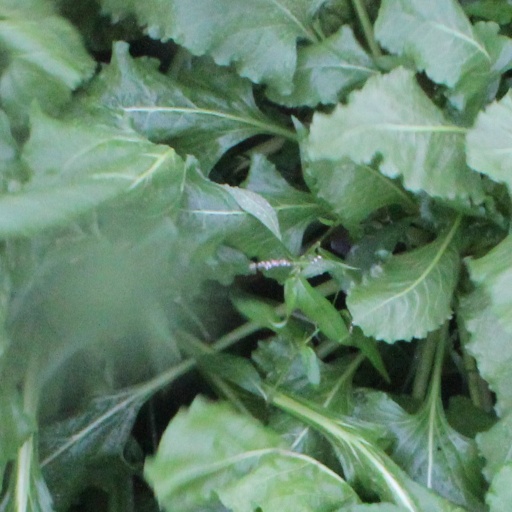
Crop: sugar beet